50 Turismo (T50)

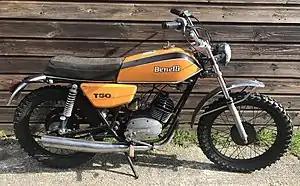
1977 Benelli T50

The Benelli T50 or 50 Turismo was a two-stroke single-cylinder engine moped made by Benelli from 1973. The 'T' stands for 'Turismo' which translates to 'Tourism' or 'Touring' as it is generally referred to. The T50 shares most of its mechanics with the similar Benelli 50 Cross, a motocross version of this model. Other similar models include the T50 LUX and GTV 50.